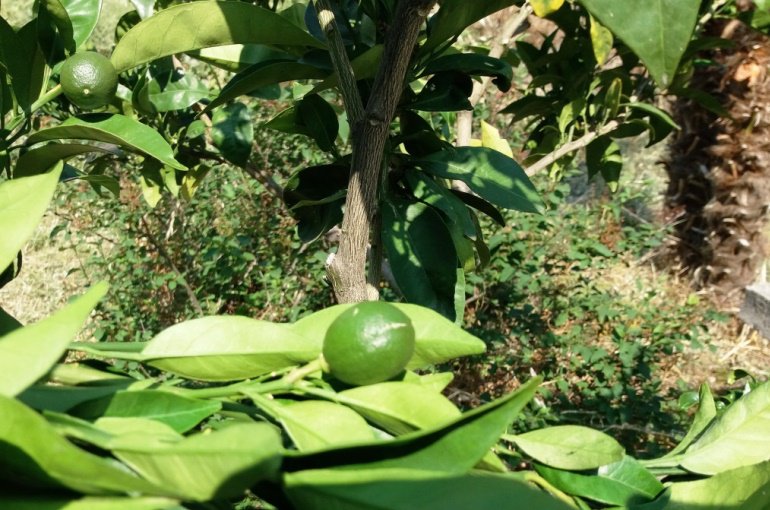
Label: Orange